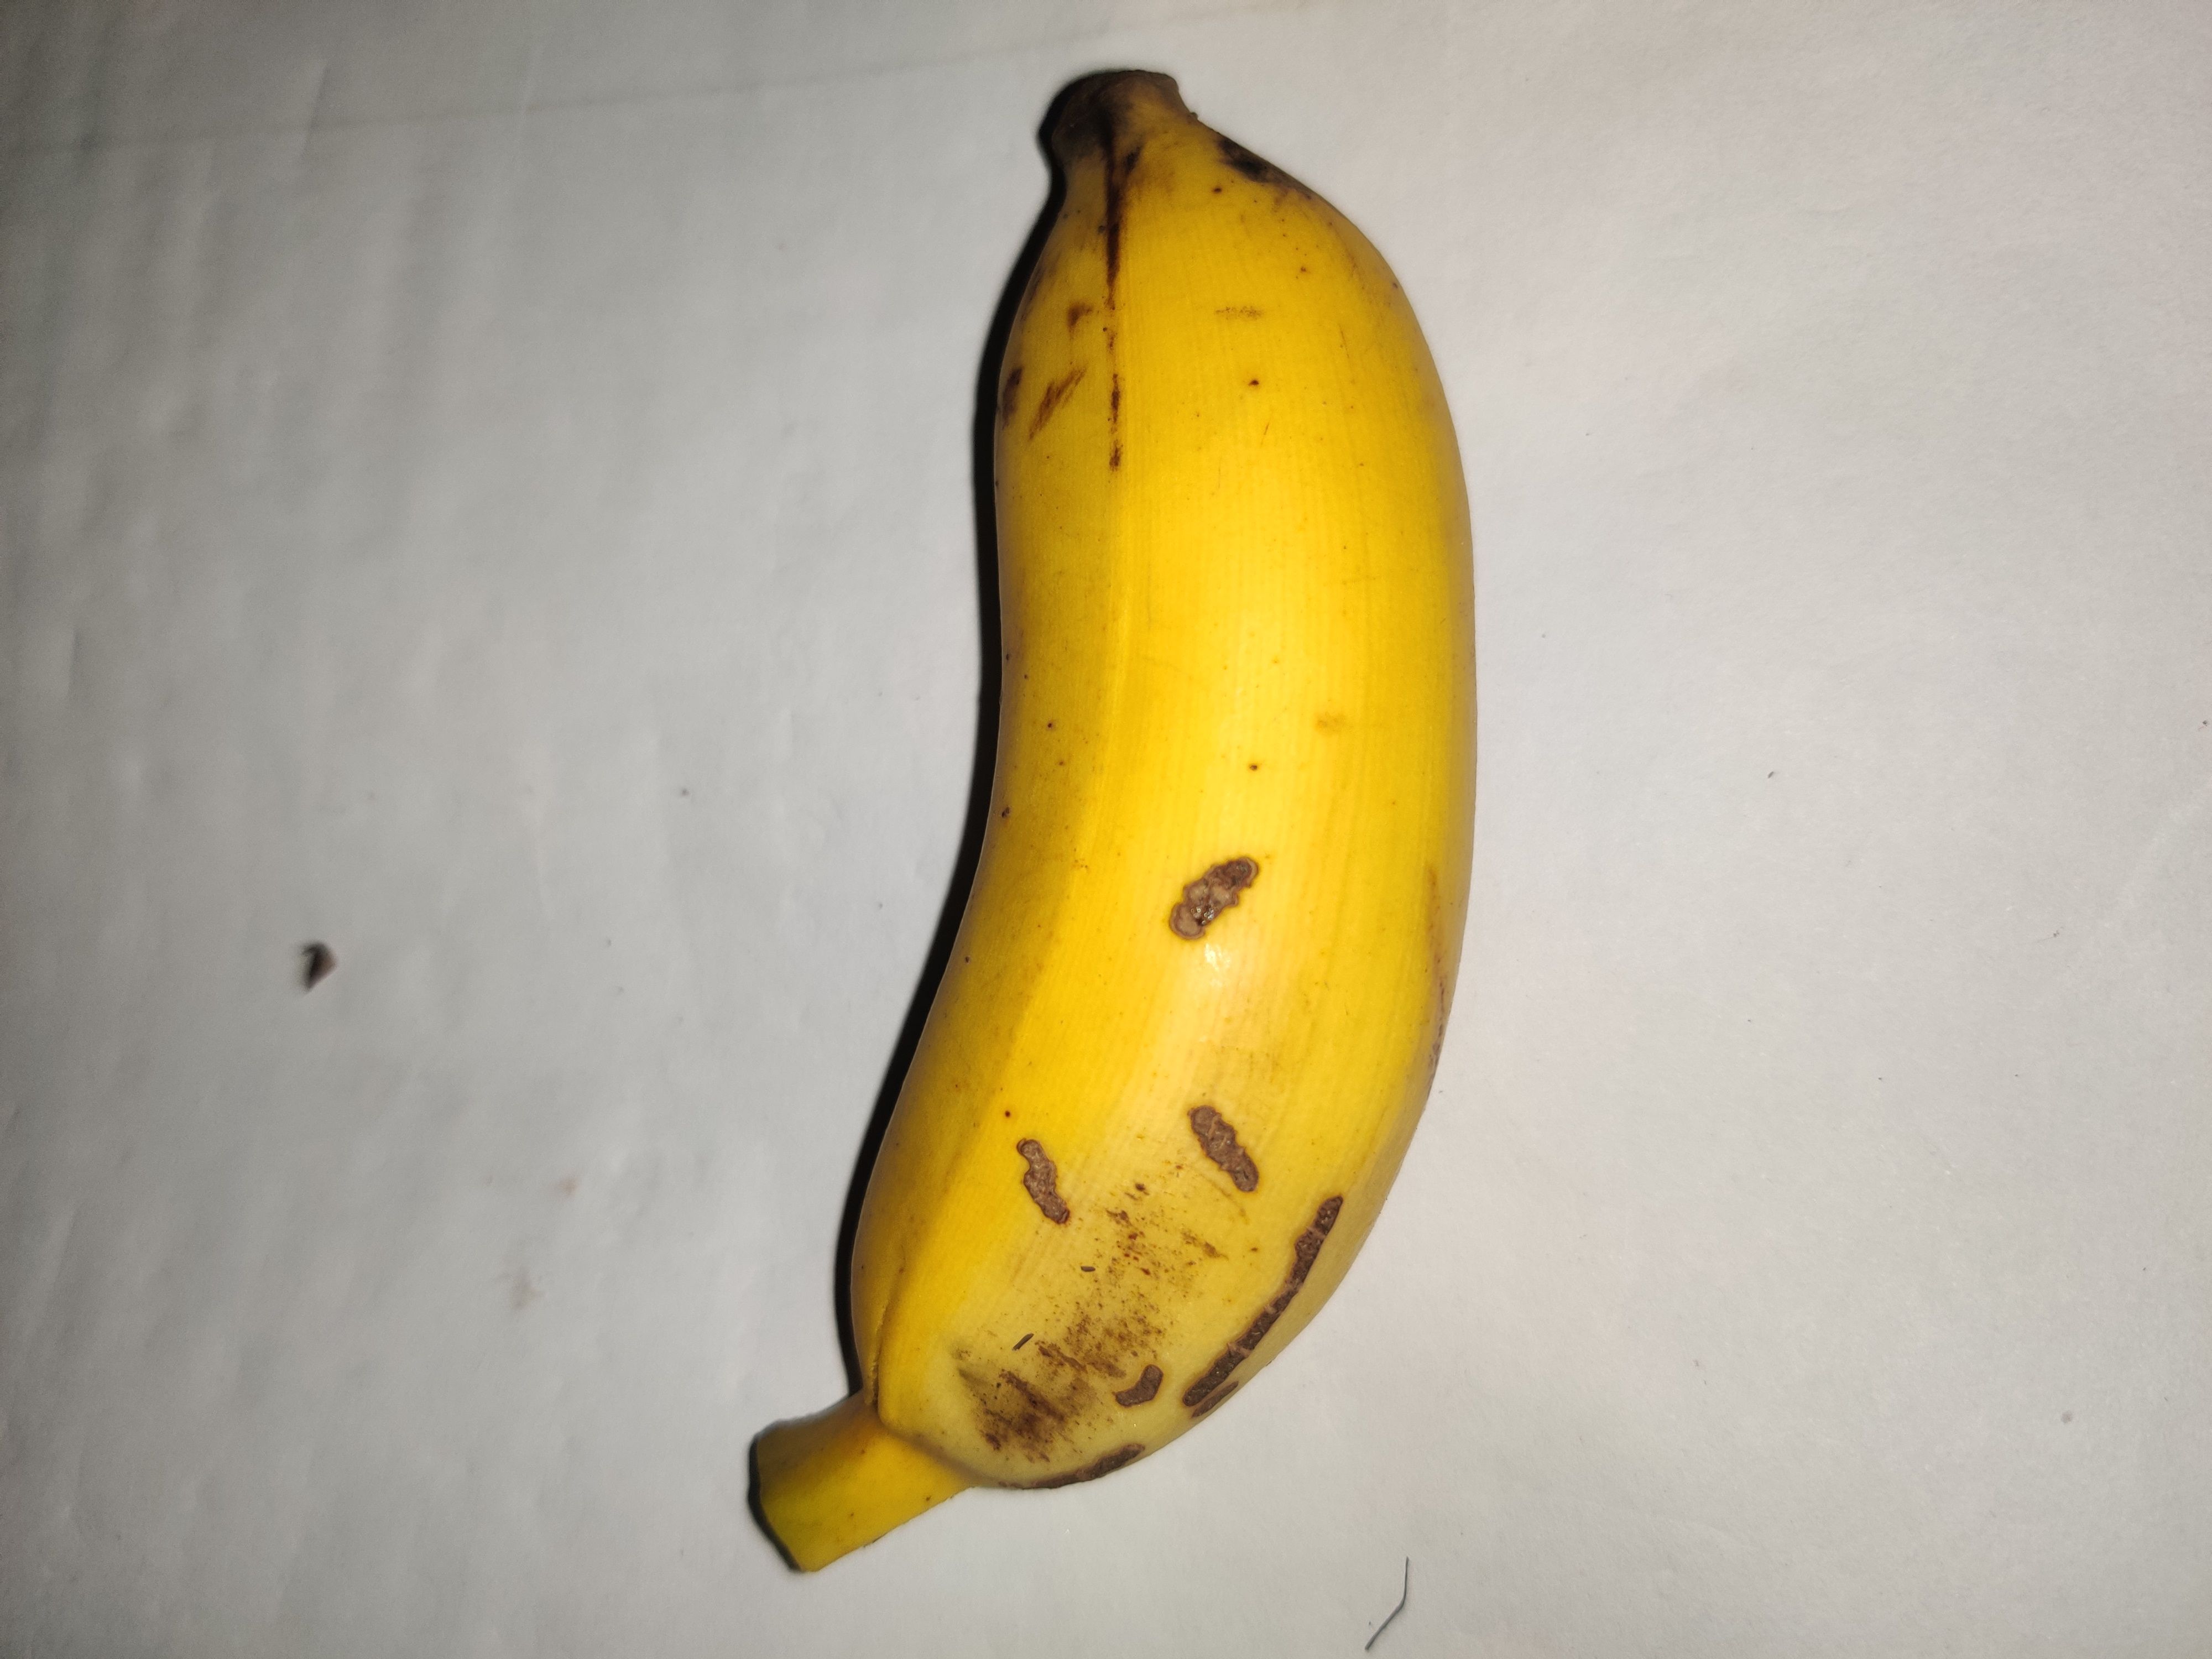
Fruit: banana
Grade: 2nd-grade